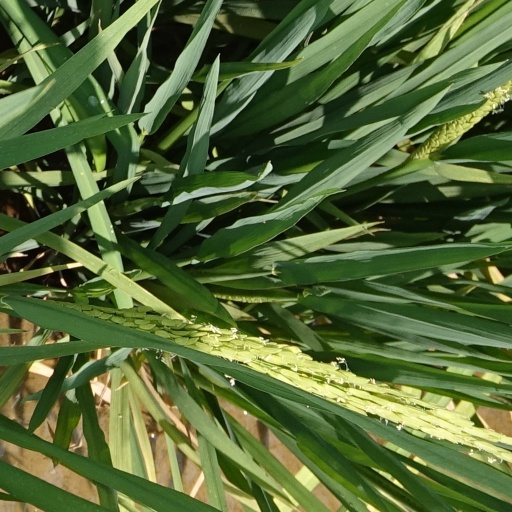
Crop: rice